Réka Tóth-Vásárhelyi

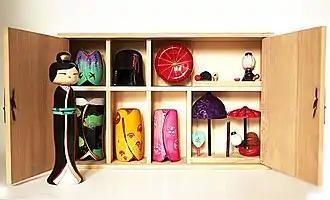

In 2015, she became the first foreigner to compete in the 57th Japanese National Kokeshi Competition, and was awarded the Governor of Miyagi Prefecture Award for her doll Kaguja hime. In 2016, she was the first foreigner to compete in the 58th Japanese National Kokeshi Competition. She was the only foreigner to compete for the second time in the 58th Japanese National Kokeshi Competition, winning the grand prize in the creative category, the Japanese Minister of Economy, Trade and Industry's award for her work entitled "Dress-up Kokeshi - with a Wardrobe." In addition to the perfect execution of the winning work, her creativity also attracted the attention of the jury. In addition to the kokeshi doll, the piece, made of hornbeam, beech and ashwood, includes a wardrobe with 17 meticulously crafted accessories such as kimonos, hats, umbrellas, lanterns and fans. The idea that a kokeshi doll can be dressed in different outfits and accessories to suit the season and the occasion is quite unique. She was the first foreigner to get near to the closed cultural circle of Japanese Kokeshi making masters. She was welcomed and allowed closer to their professional knowledge and workshops techniques, which, according to Jennifer McDowell, an American kokeshi sociologist, as a woman, as a foreigner in a massively constructed masculine system, "can be seen as breaking through an anthropological wall."